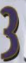
Number: 3